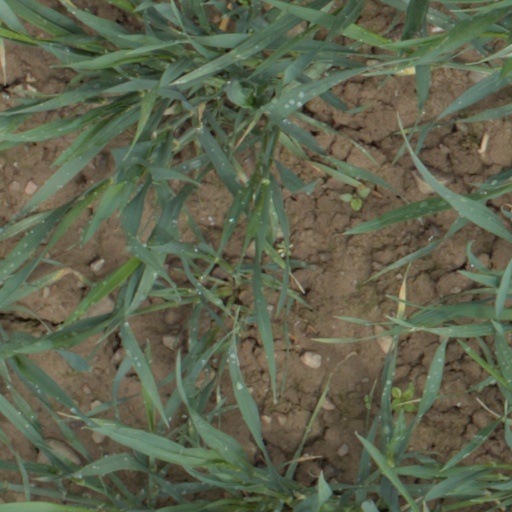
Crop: wheat